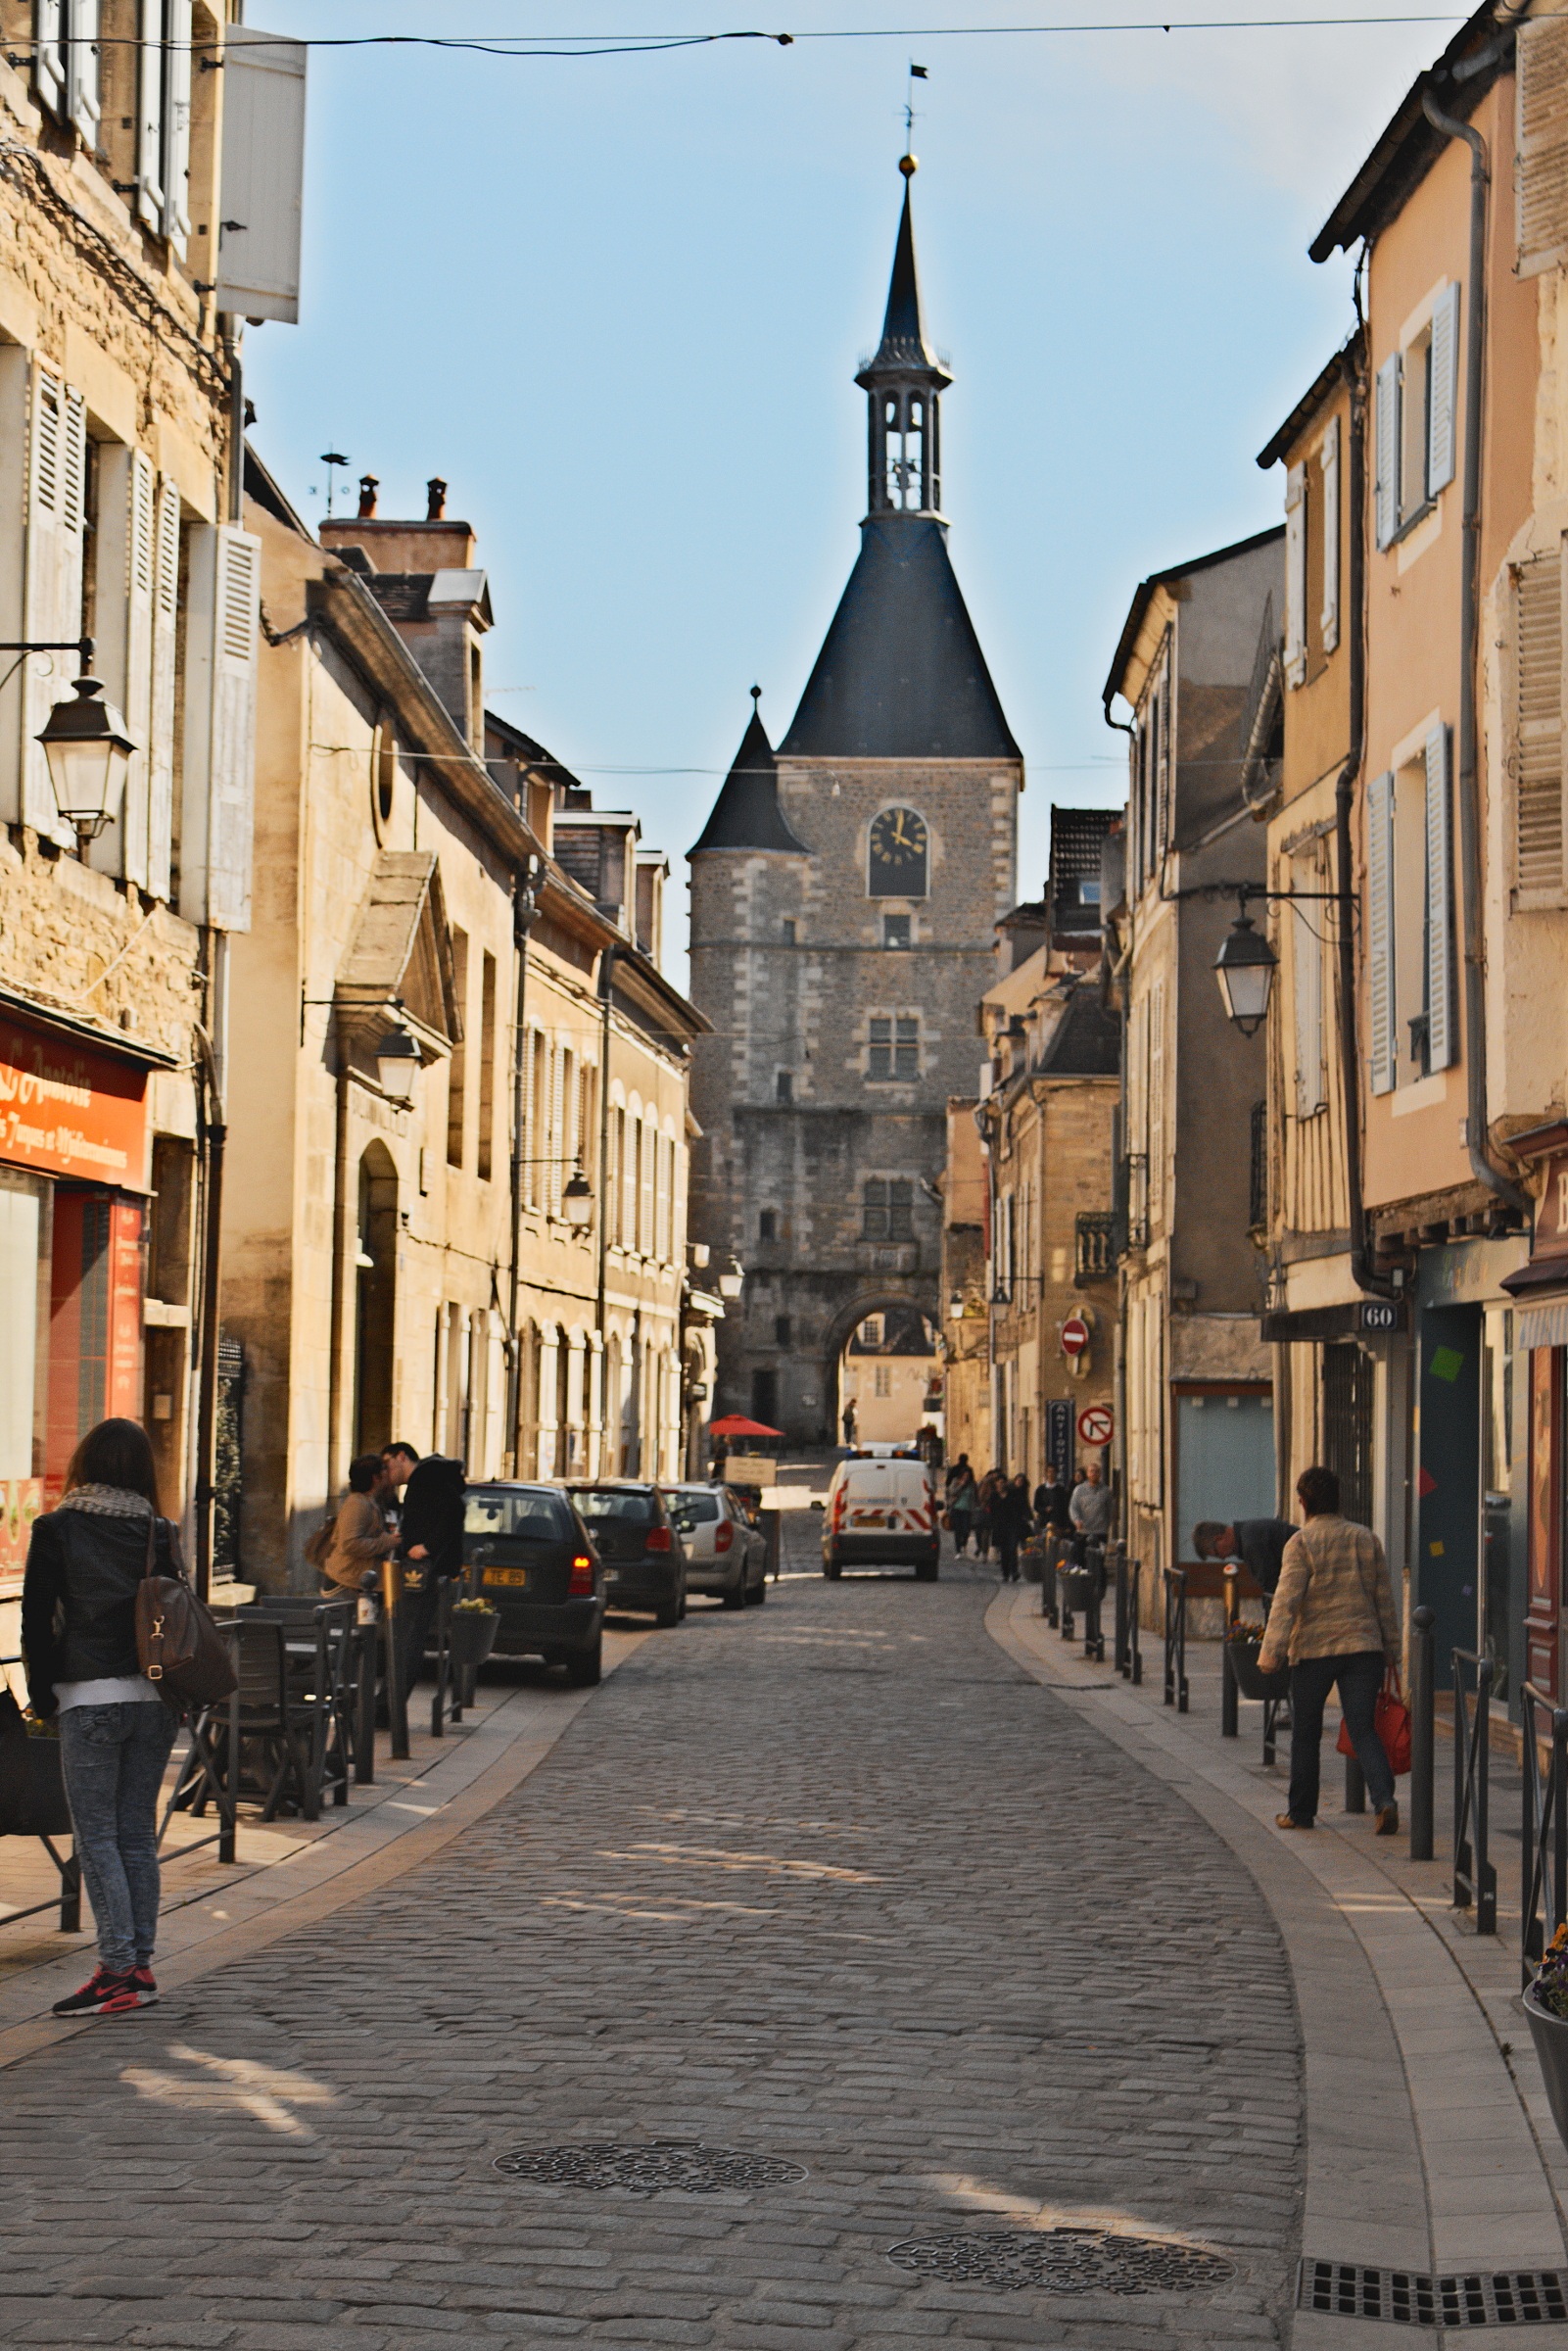
road, street, town, alley, city, cityscape, downtown, france, lane, waterway, infrastructure, houses, town square, monuments, neighbourhood, burgundy, urban area, pedestrian street, yonne, human settlement, avallon